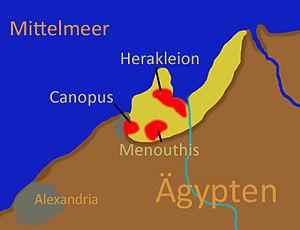
Canope est une ancienne cité de l'Égypte antique, située près de l'actuelle Aboukir. Elle abritait le temple de Sérapis, le dieu guérisseur et des morts, équivalent ptolémaïque d'Osiris. Son ancien nom égyptien était Pikuat.